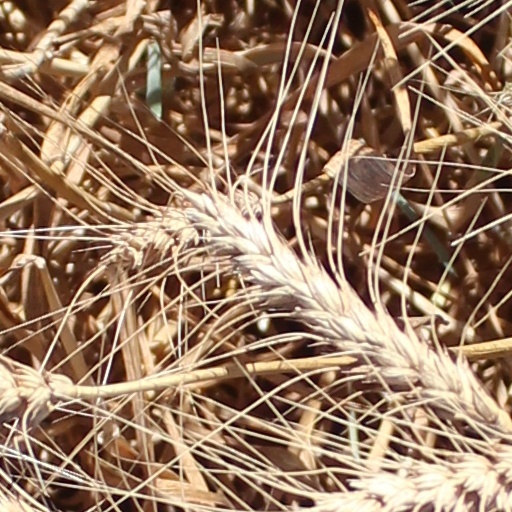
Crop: wheat